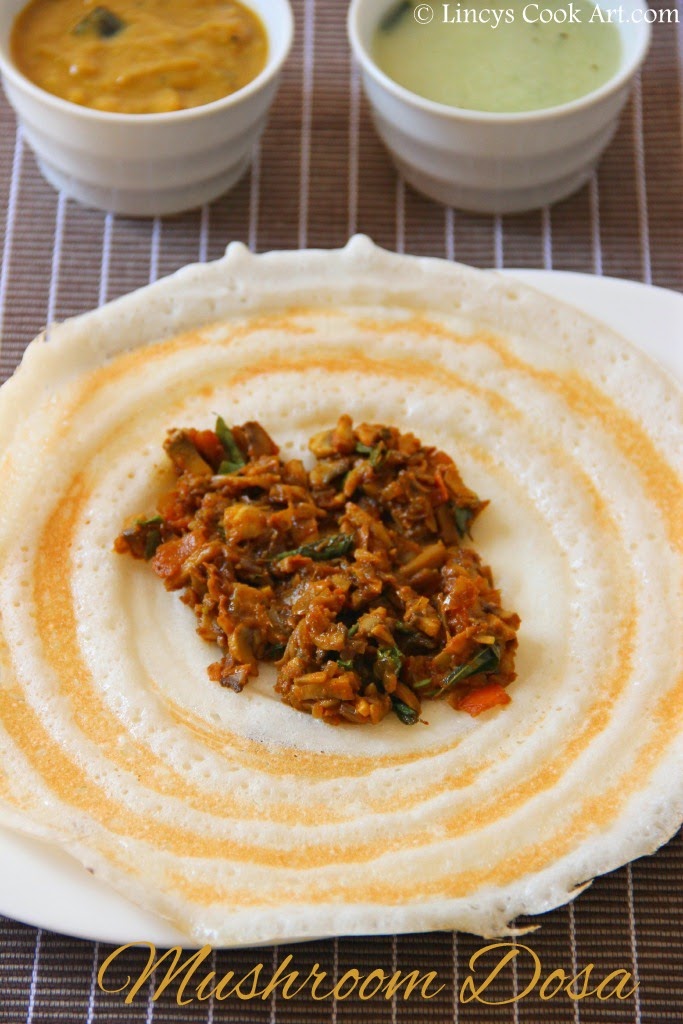
Dish: masala_dosa